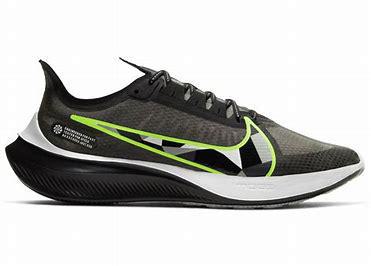
Brand: Nike
Model: Zoom Gravity